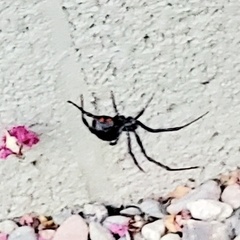
Species: Lactrodectus_hesperus